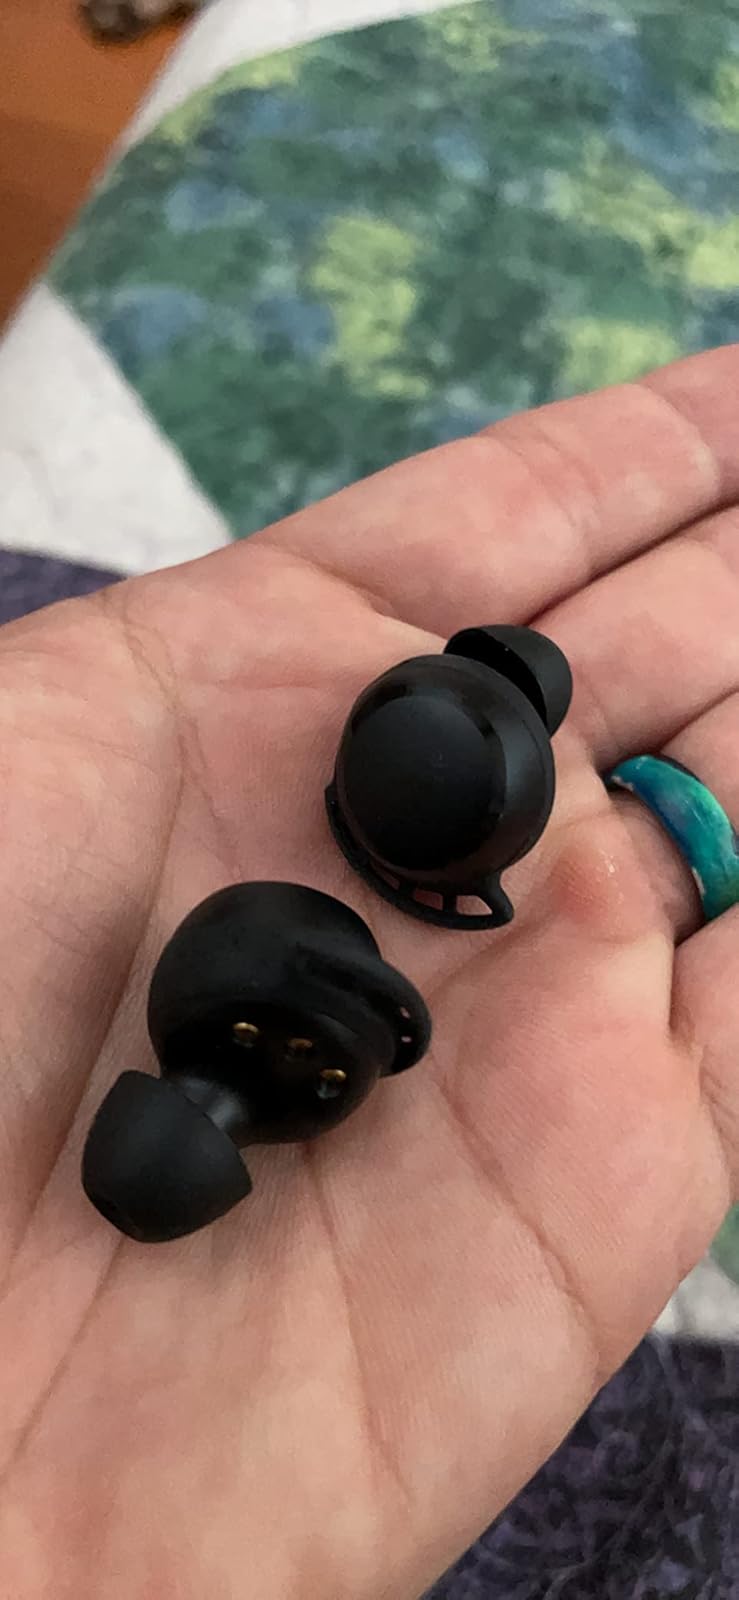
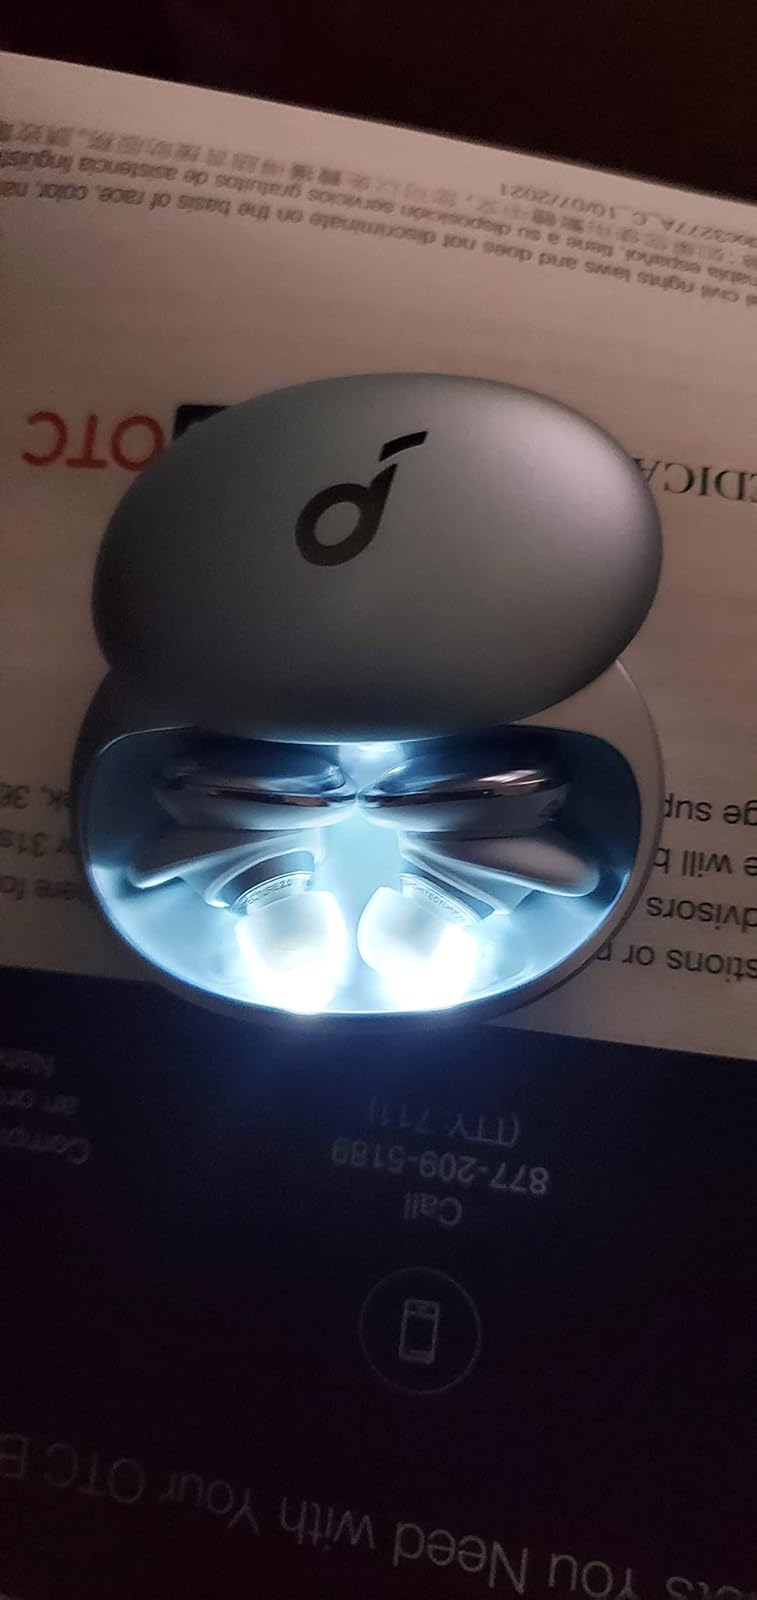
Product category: earbuds
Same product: no